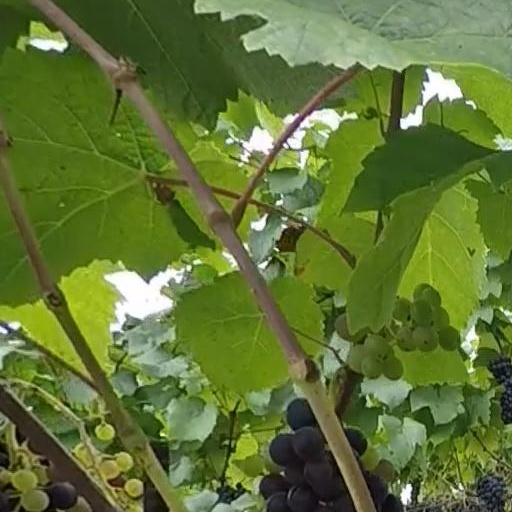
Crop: grape